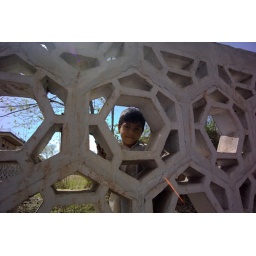
Child playing on the boundary wall of the graveyard next to my home in Rawal Town, Islamabad